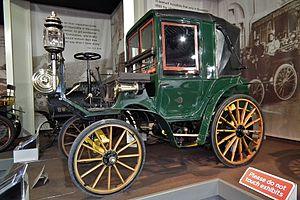
Daimler-Motoren-Gesellschaft est un constructeur automobile et de moteur allemand, fondé par Gottlieb Daimler en 1890, puis repris par son fils Paul Daimler, puis par Ferdinand Porsche... DMG fusionne avec l'industrie Benz & Cie de Karl Benz en 1926, pour devenir Daimler-Benz, puis Daimler-Mercedes-Benz.